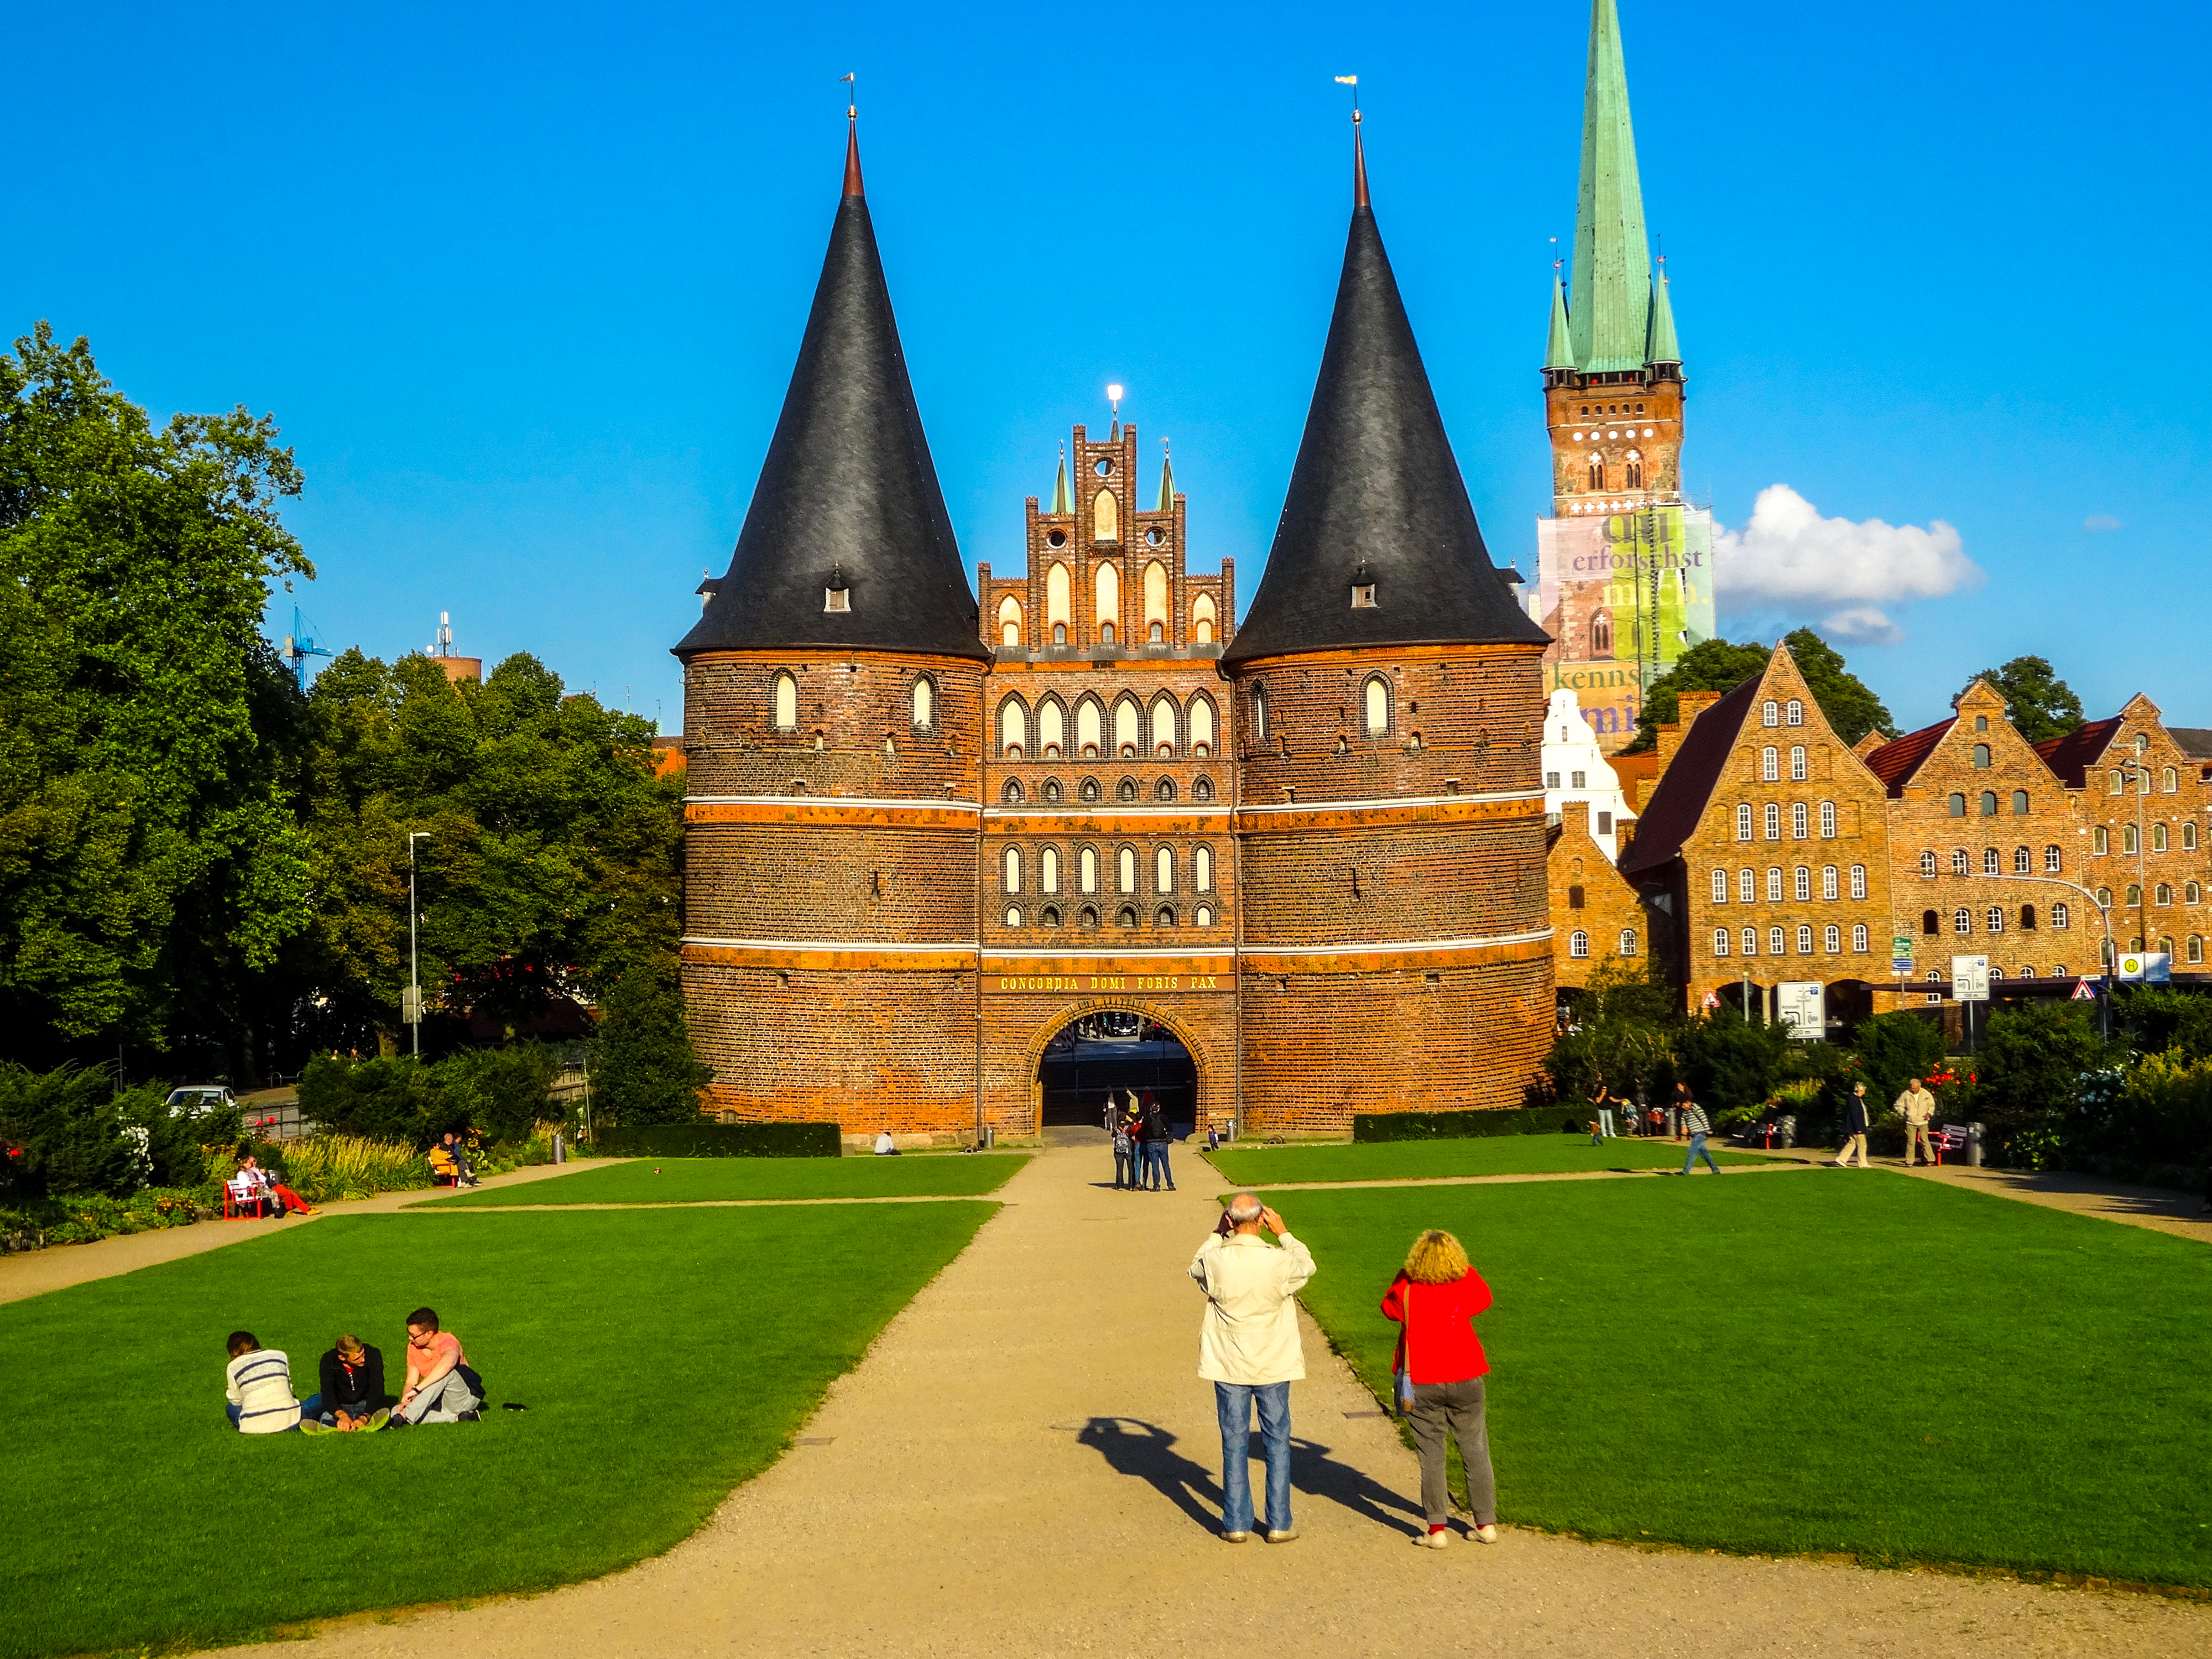
lubeck, luebeck, germany, holstentor, schleswig holstein, europe, landmark, building, architecture, brick, tourism, gate, famous, historic, medieval, hanseatic, unesco, historical, altstadt, holstein, travel, european, historically, sky, plant, nature, cloud, tree, grass, leisure, public space, facade, city, People in nature, lawn, stately home, house, turret, tower, spire, manor house, medieval architecture, garden, steeple, recreation, landscaping, castle, place of worship, official residence, historic site, tourist attraction, grassland, landscape, monastery, mansion, estate, vacation, classical architecture, parish, listed building, university, historic house, convent